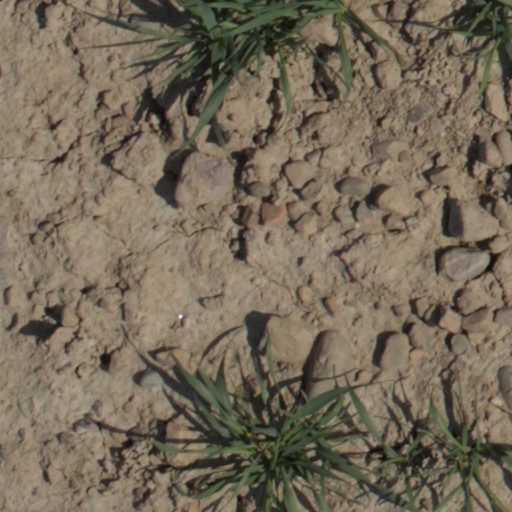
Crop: wheat